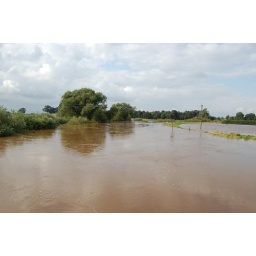
From the swing bridge looking North. The river is 8-10ft above normal levels